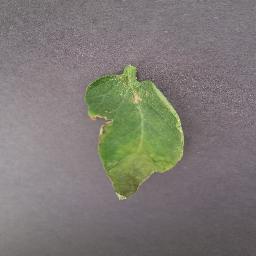
Label: Tomato___Late_blight